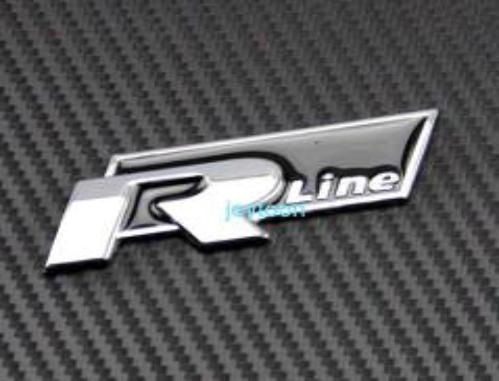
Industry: Transportation